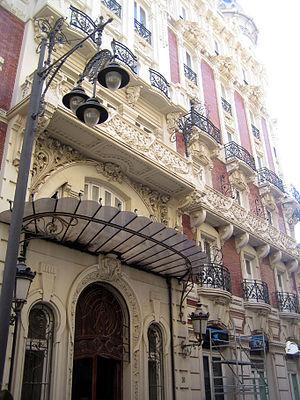
Víctor Beltrí y Roqueta est un architecte espagnol né dans la ville de Tortosa le 16 avril 1862 et mort à Carthagène le 4 février 1935.